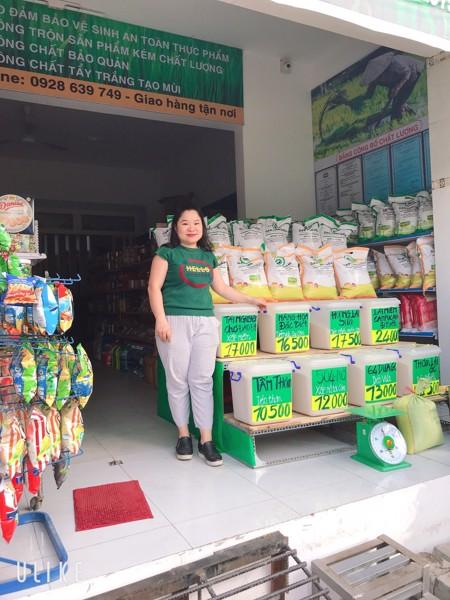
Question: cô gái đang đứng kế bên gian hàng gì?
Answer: cô gái đang đứng kế bên gian hàng bán gạo